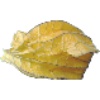
Label: Physalis with Husk 1